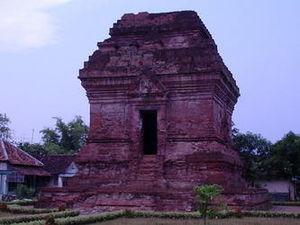
Le kabupaten de Sidoarjo, en indonésien Kabupaten Sidoarjo, est un kabupaten d'Indonésie situé dans la province de Java oriental, au sud de Surabaya, la capitale provinciale. Son chef-lieu est Sidoarjo.